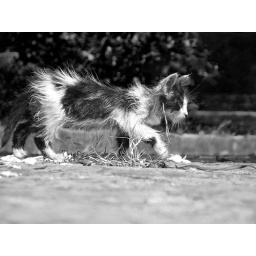
furtive kitten in black socks